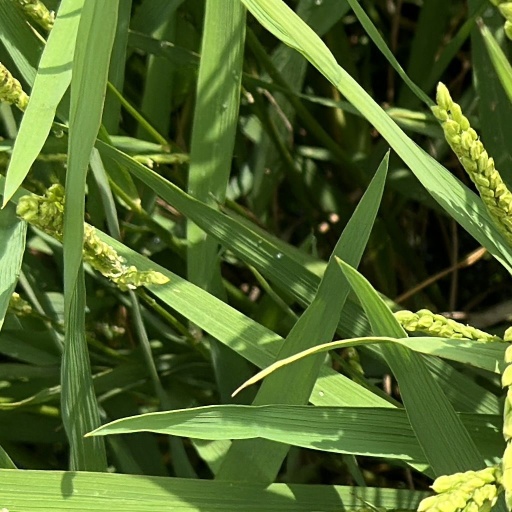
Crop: rice